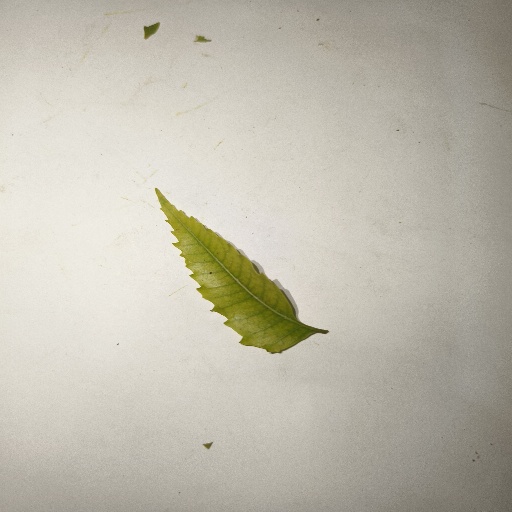
Species: Neem
Leaf condition: Yellow Leaf